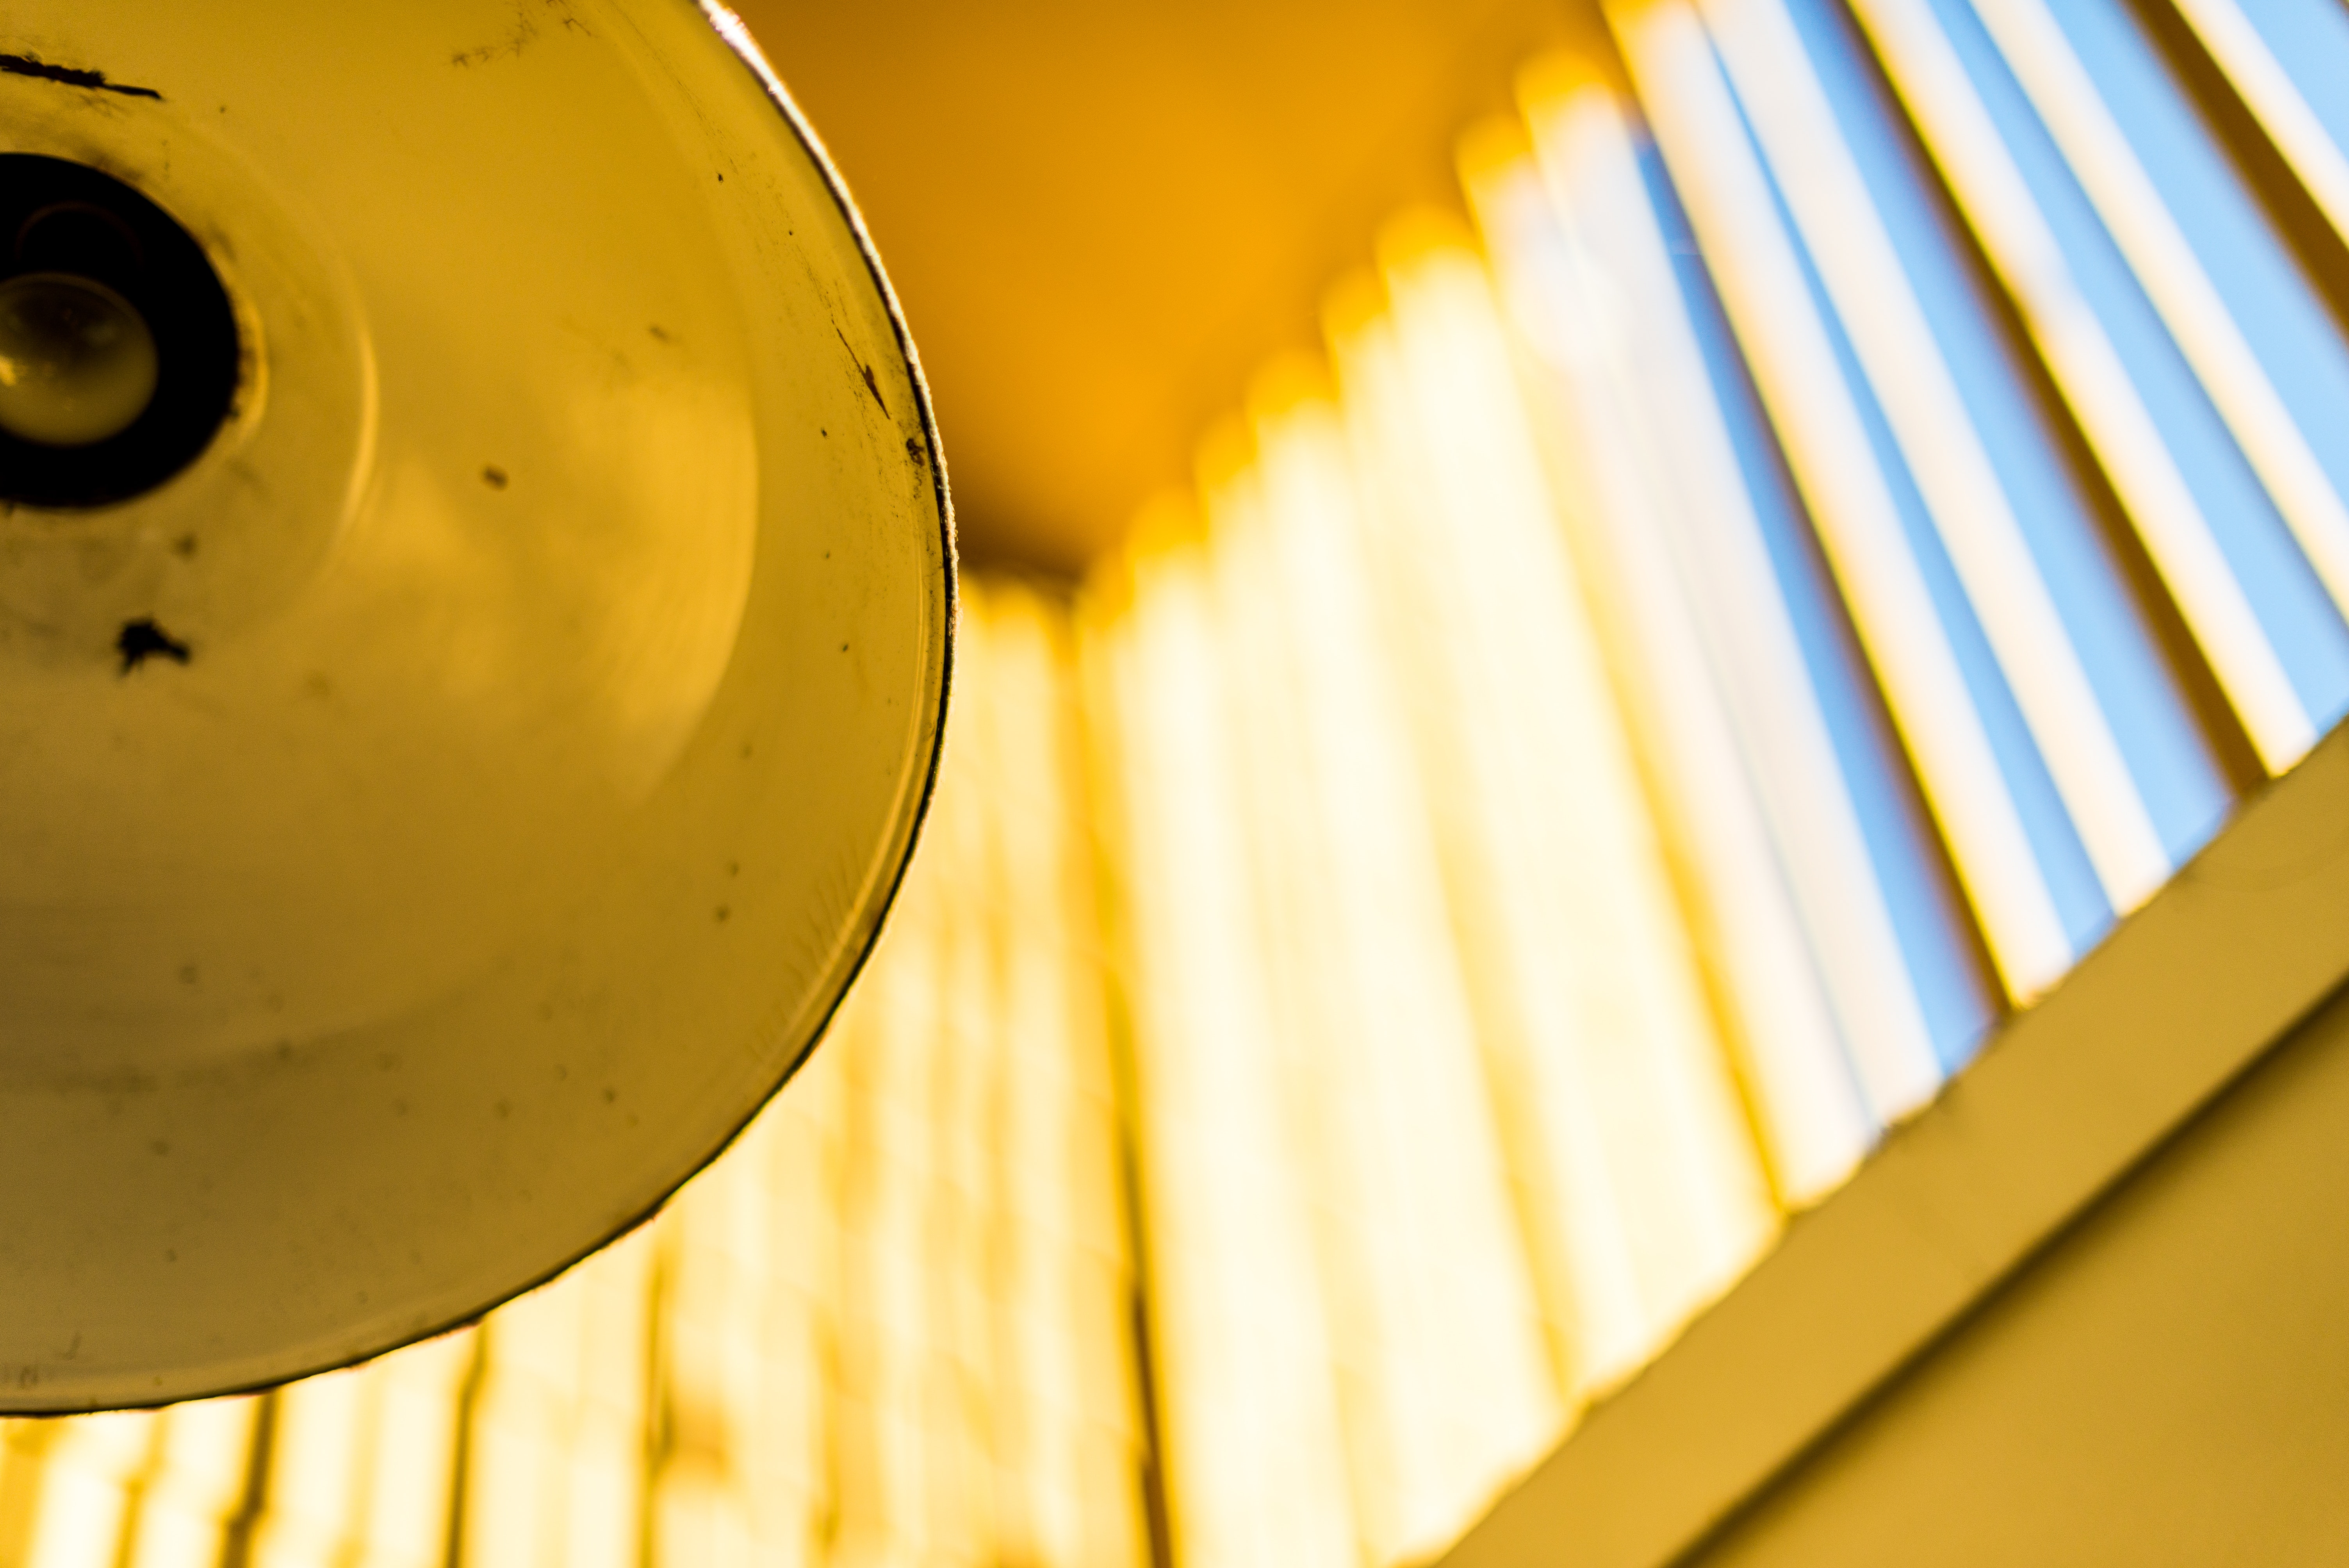
yellow, line, circle